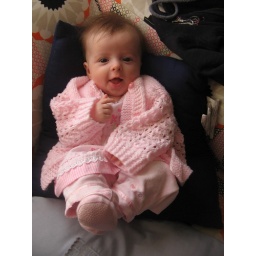
Penny in pink dress